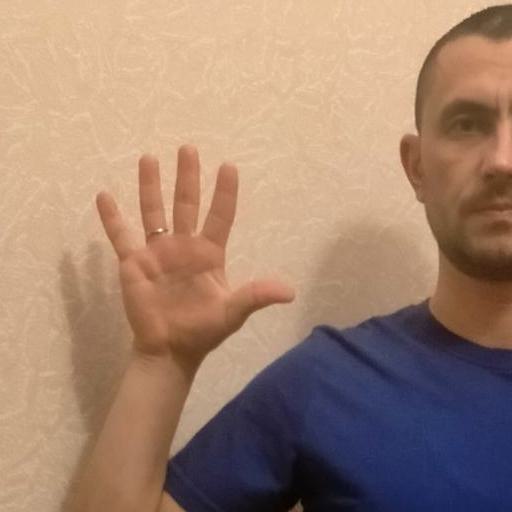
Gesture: palm